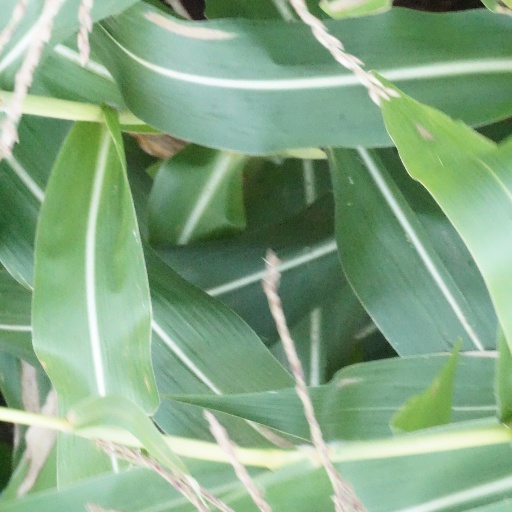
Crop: maize; corn